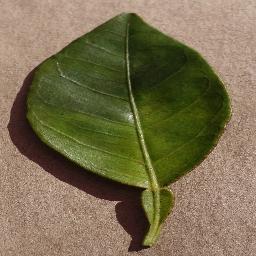
Label: Orange___Haunglongbing_(Citrus_greening)